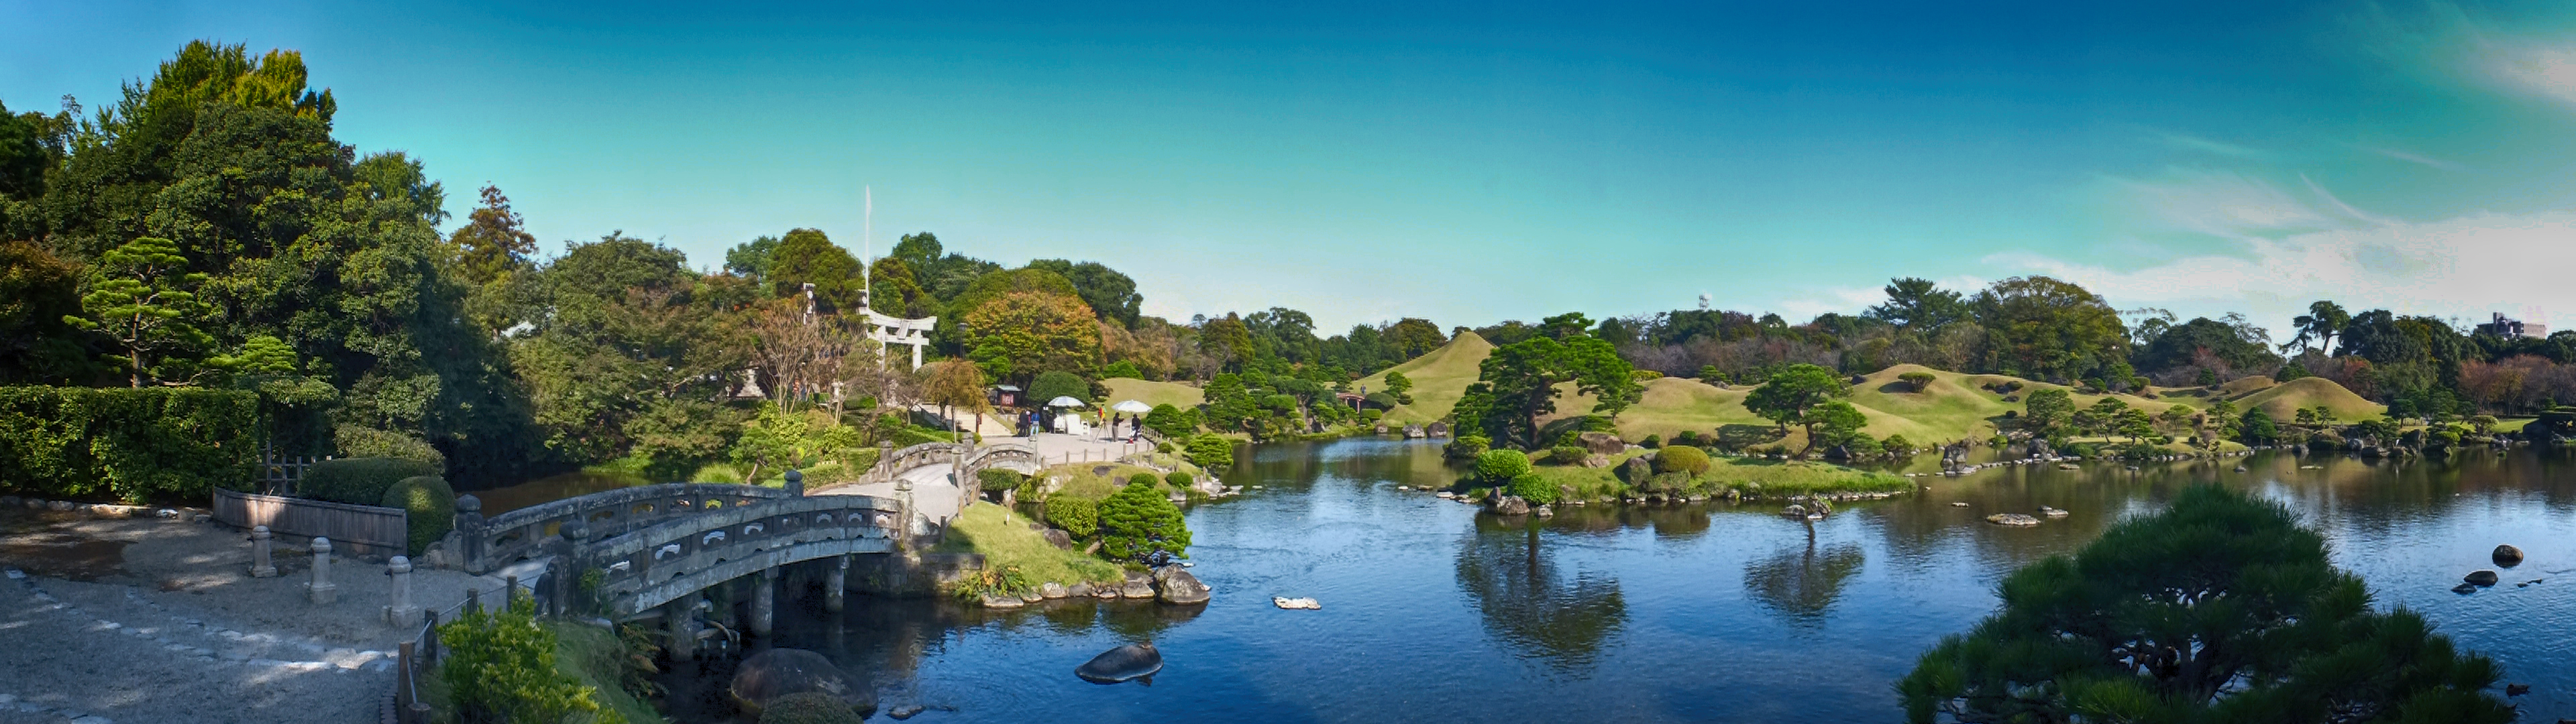
landscape, water, architecture, bridge, hill, lake, river, panorama, summer, reflection, sight, scenic, park, waterway, trees, outdoors, daylight, ecosystem, computer wallpaper